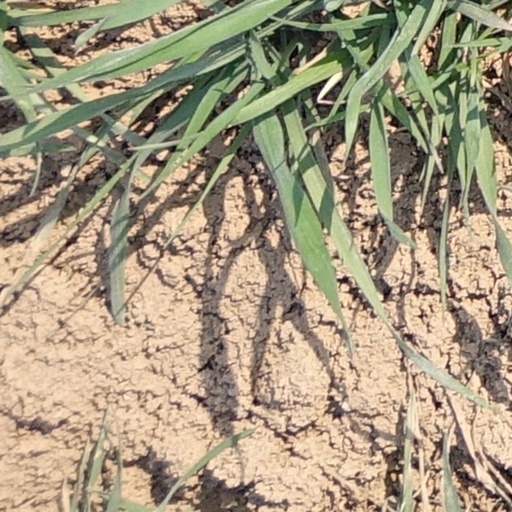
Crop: wheat